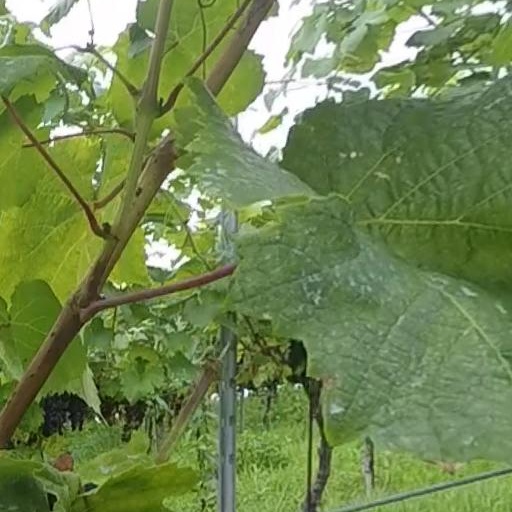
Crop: grape